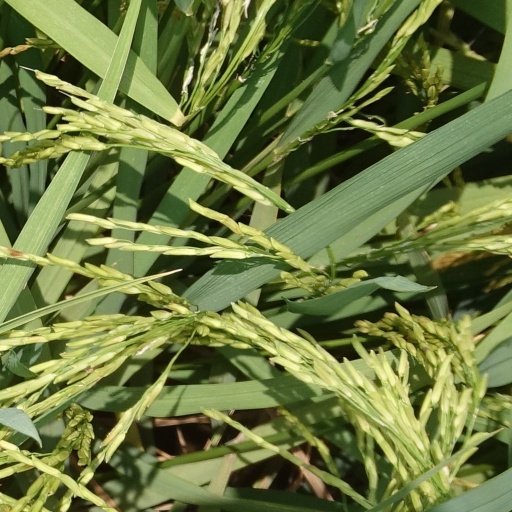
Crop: rice